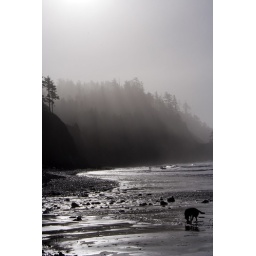
A photo of a dog pawing some rocks near a stream on Indian Beach.